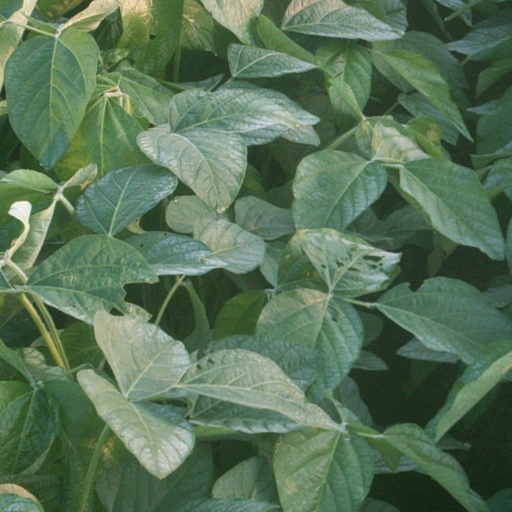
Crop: soybean